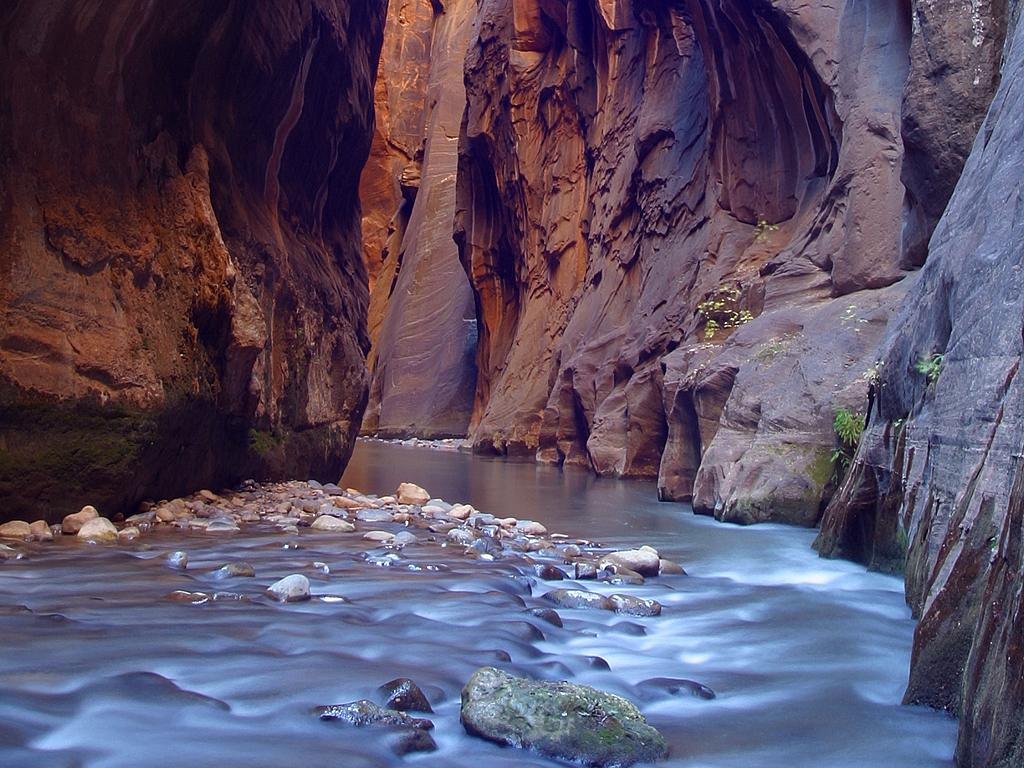
sea, water, rock, river, narrow, formation, cave, usa, gorge, canyon, national park, mountains, utah, zion, wadi, eng, landform, riverbed, sea cave, geographical feature